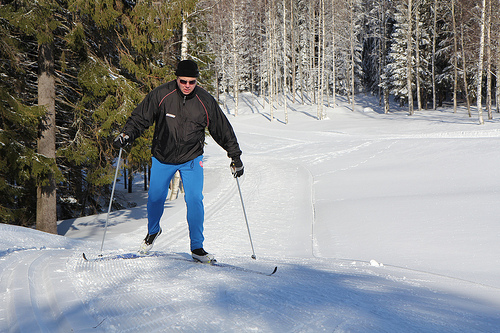
question: どんな天気ですか
answer: 晴れです

question: どんな場所ですか
answer: 雪山です

question: 画像の地面はどんな色ですか
answer: 白です

question: 人は何人写っていますか
answer: 1人です

question: 写ってい人の足には何が付いていますか
answer: スキー板です

question: 写っている人はどんな色の帽子をかぶっていますか
answer: 黒です

question: 写っている人はどんな色の上着を着ていますか
answer: 黒です

question: 写っている人はどんな色のズボンを履いていますか
answer: 青です